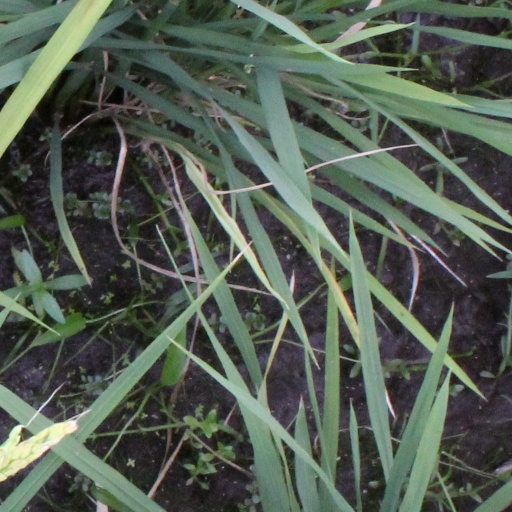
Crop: rice